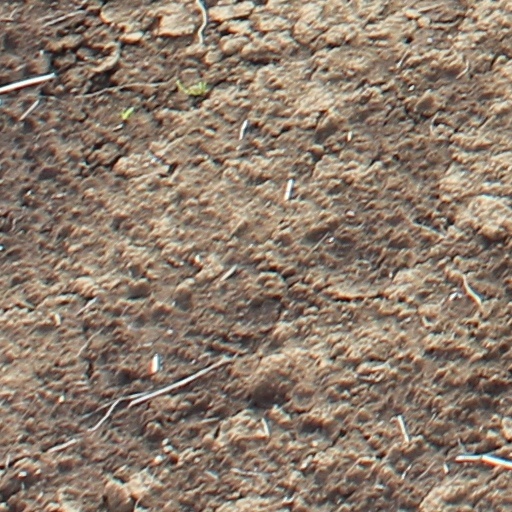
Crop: wheat